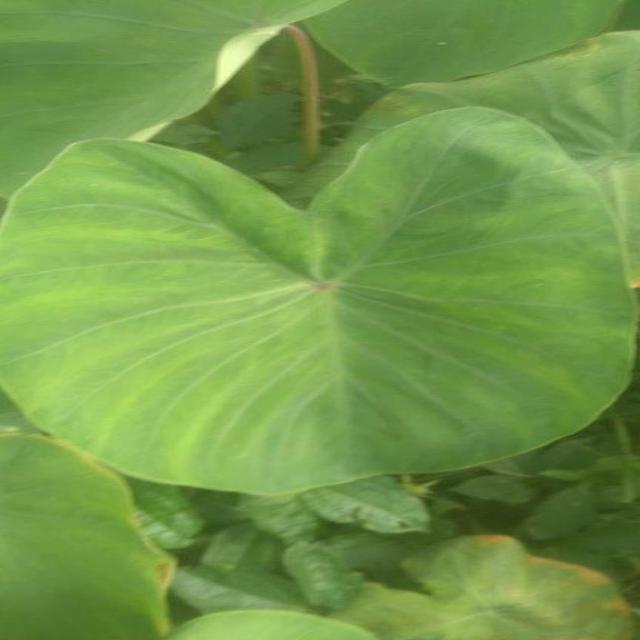
Label: Healthy